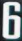
Number: 6